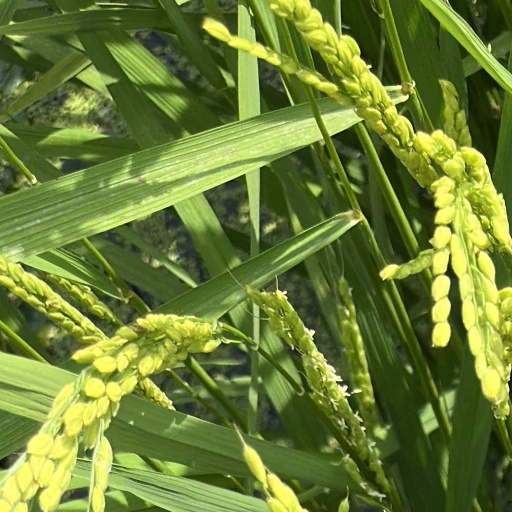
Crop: rice